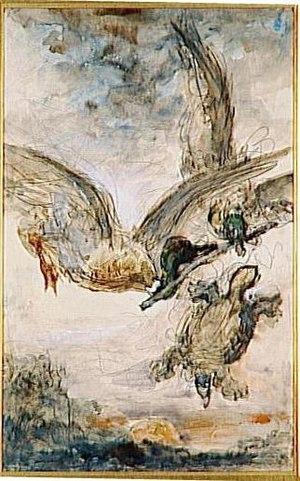
La Tortue et les oiseaux est une ancienne fable populaire, dont on peut trouver les premières versions en Inde et en Grèce. Il en existe également des variantes africaines. Les morales à en tirer sont variables et dépendent du contexte dans lequel elles sont racontées.